AMOS (satellite)

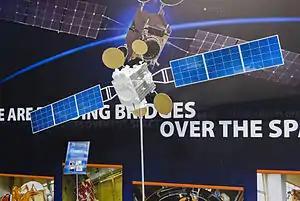
Model of Israeli AMOS-5 satellite during "Semana de Espacio", in IFEMA, Madrid.

AMOS ("Affordable Modular Optimized Satellite") is a series of Israeli communications satellites operated by Israel-based Spacecom. All AMOS satellites were developed by Israel Aerospace Industries (IAI) using the AMOS bus satellite bus, except for AMOS-5 which was developed by ISS Reshetnev using the Ekspress bus satellite bus, and AMOS-17 which was developed by Boeing on its BSS-702.